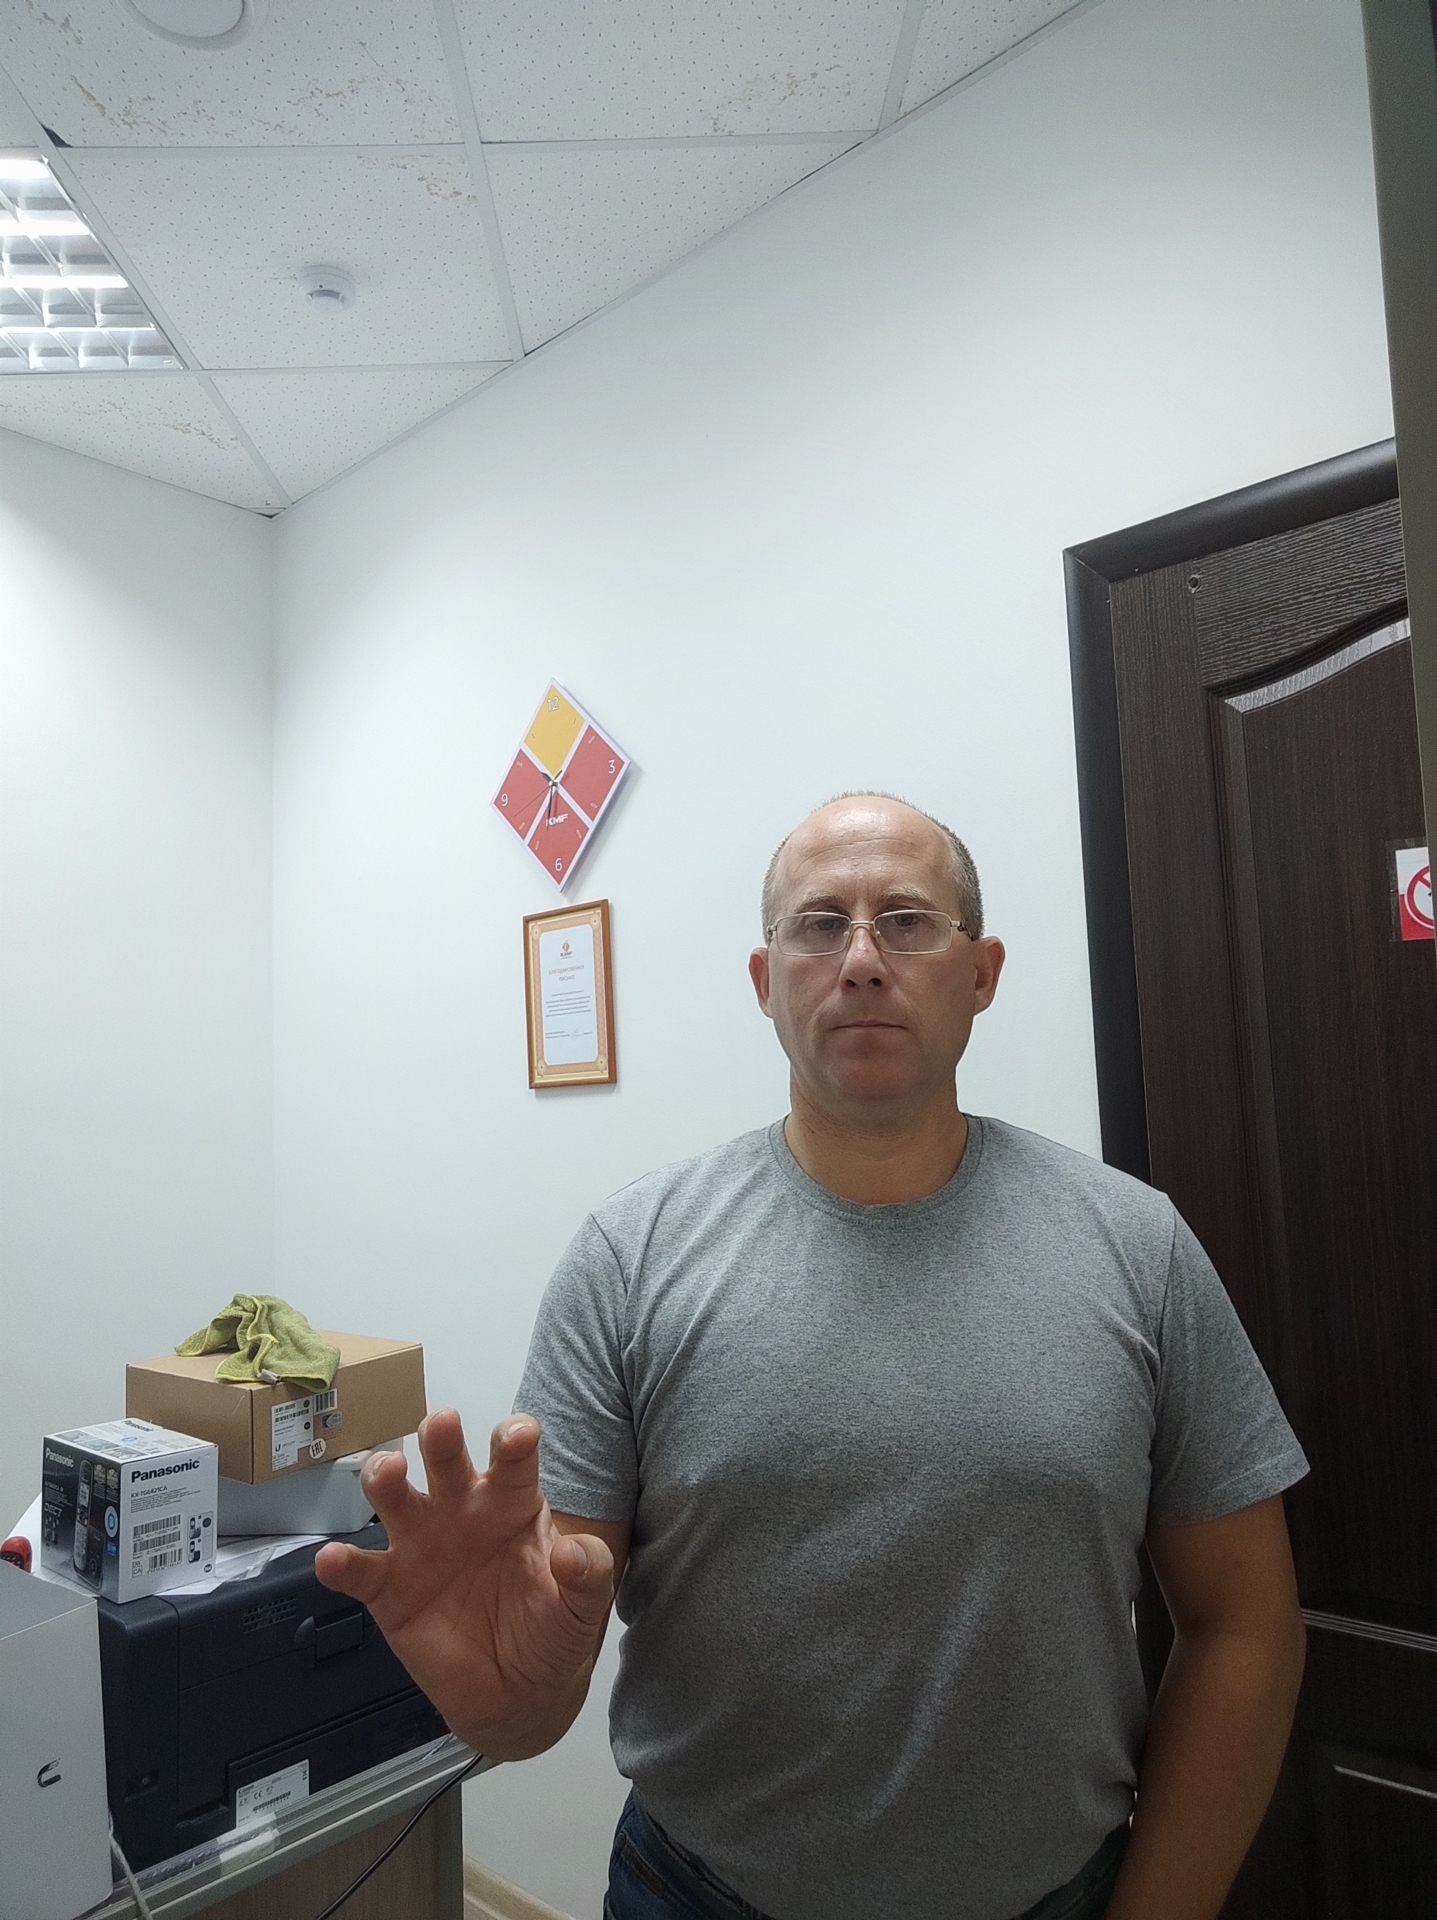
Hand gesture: grabbing